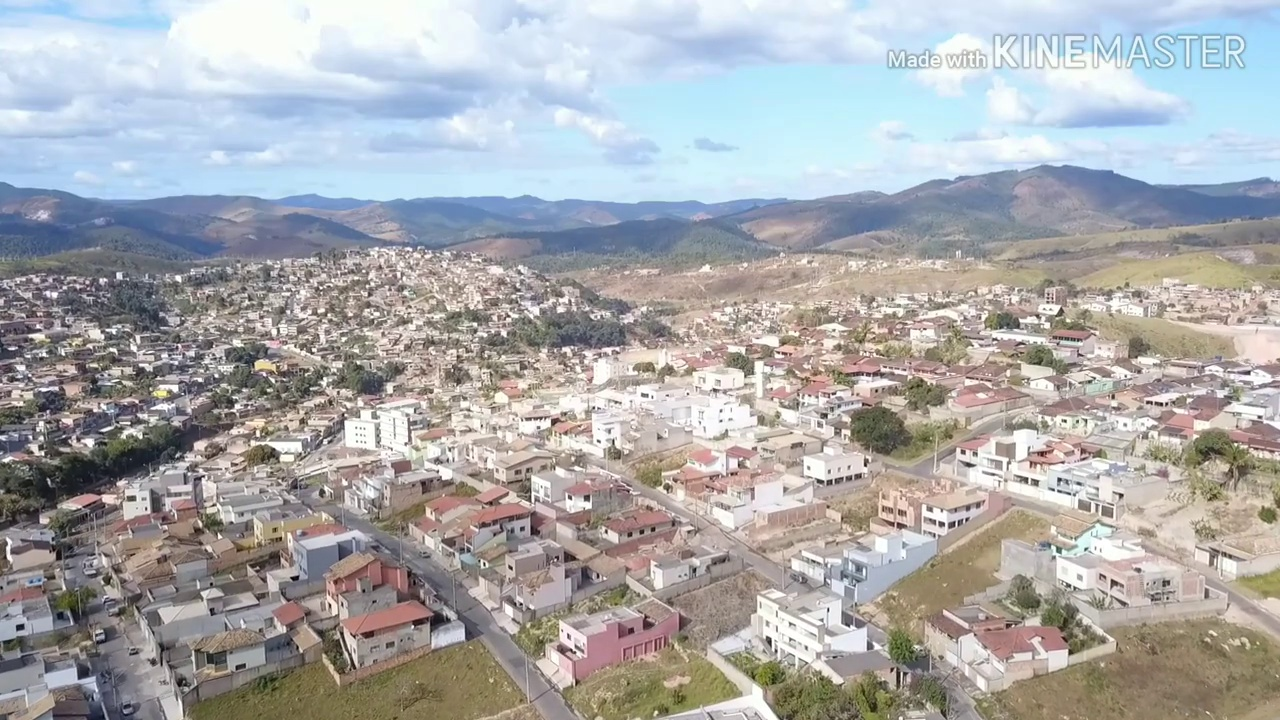
Fire: no
Smoke: no